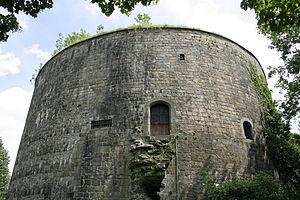
Tournai (Belgique), tour Henri VIII parfois appellées «
Le siège de Tournai eut lieu en novembre 1521. Au cours de la sixième guerre d'Italie, l'armée du Saint-Empire romain germanique assiège la ville et la prend aux Français.
L'enceinte de Tournai est un ancien ensemble de fortifications qui protégeait la ville de Tournai entre le Moyen Âge et le XXᵉ siècle. Situé au nœud de voies romaines le bourg de Tournai connaît dès le Iᵉʳ siècle un rapide essor économique. Cette prospérité attirant les convoitises de peuples et armées étrangères la ville s'est entourée d'une enceinte fortifiée. Des vestiges sont encore visibles.
La liste du patrimoine immobilier exceptionnel de la Wallonie est établie par arrêté du Gouvernement wallon. Au 7 février 2013, elle comprenait les biens suivants. Une nouvelle liste révisée est parue au Moniteur belge du 26 octobre 2016. Elle reprend les 218 biens inscrits par le Gouvernement wallon sur la liste du Patrimoine exceptionnel de la Wallonie. La liste 2016 comprend quatre nouveaux biens
Cette page regroupe l'ensemble du patrimoine immobilier classé de la ville belge de Tournai.
La deuxième bataille de Guinegatte, surnommée Journée des éperons, eut lieu le 16 août 1513 à Guinegatte et opposa les troupes françaises dirigées par Louis XII à la coalition anglo-germanique dirigée par Henri VIII et par l'empereur Maximilien Iᵉʳ, réunis sous la bannière de la Ligue catholique.